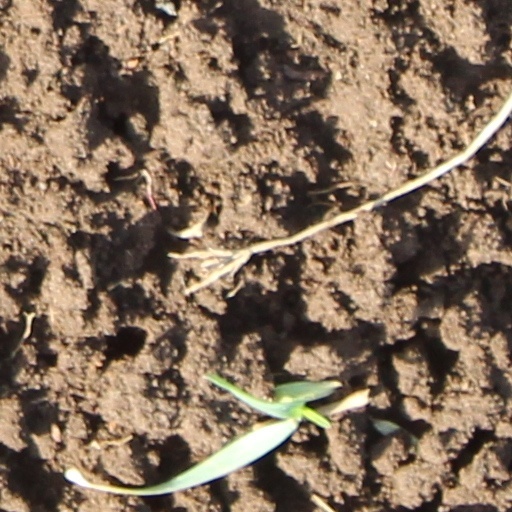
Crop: wheat